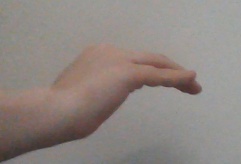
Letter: haa